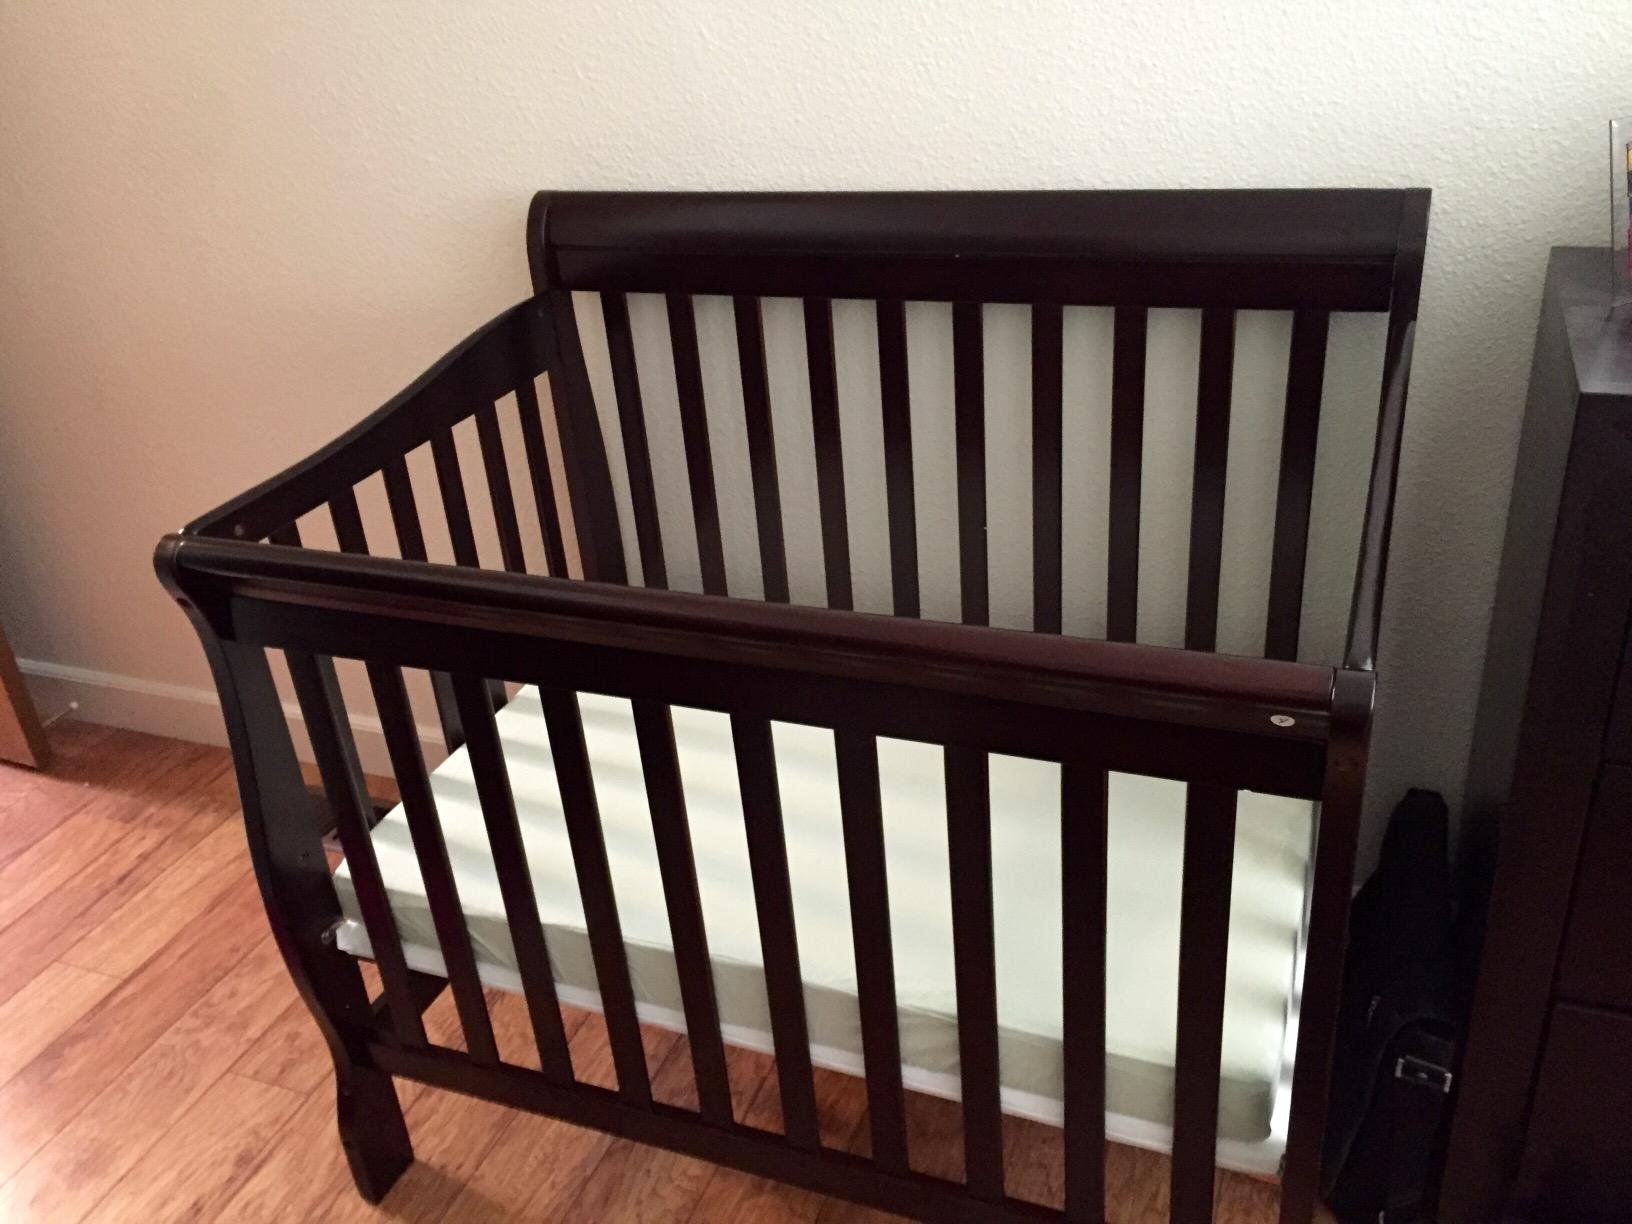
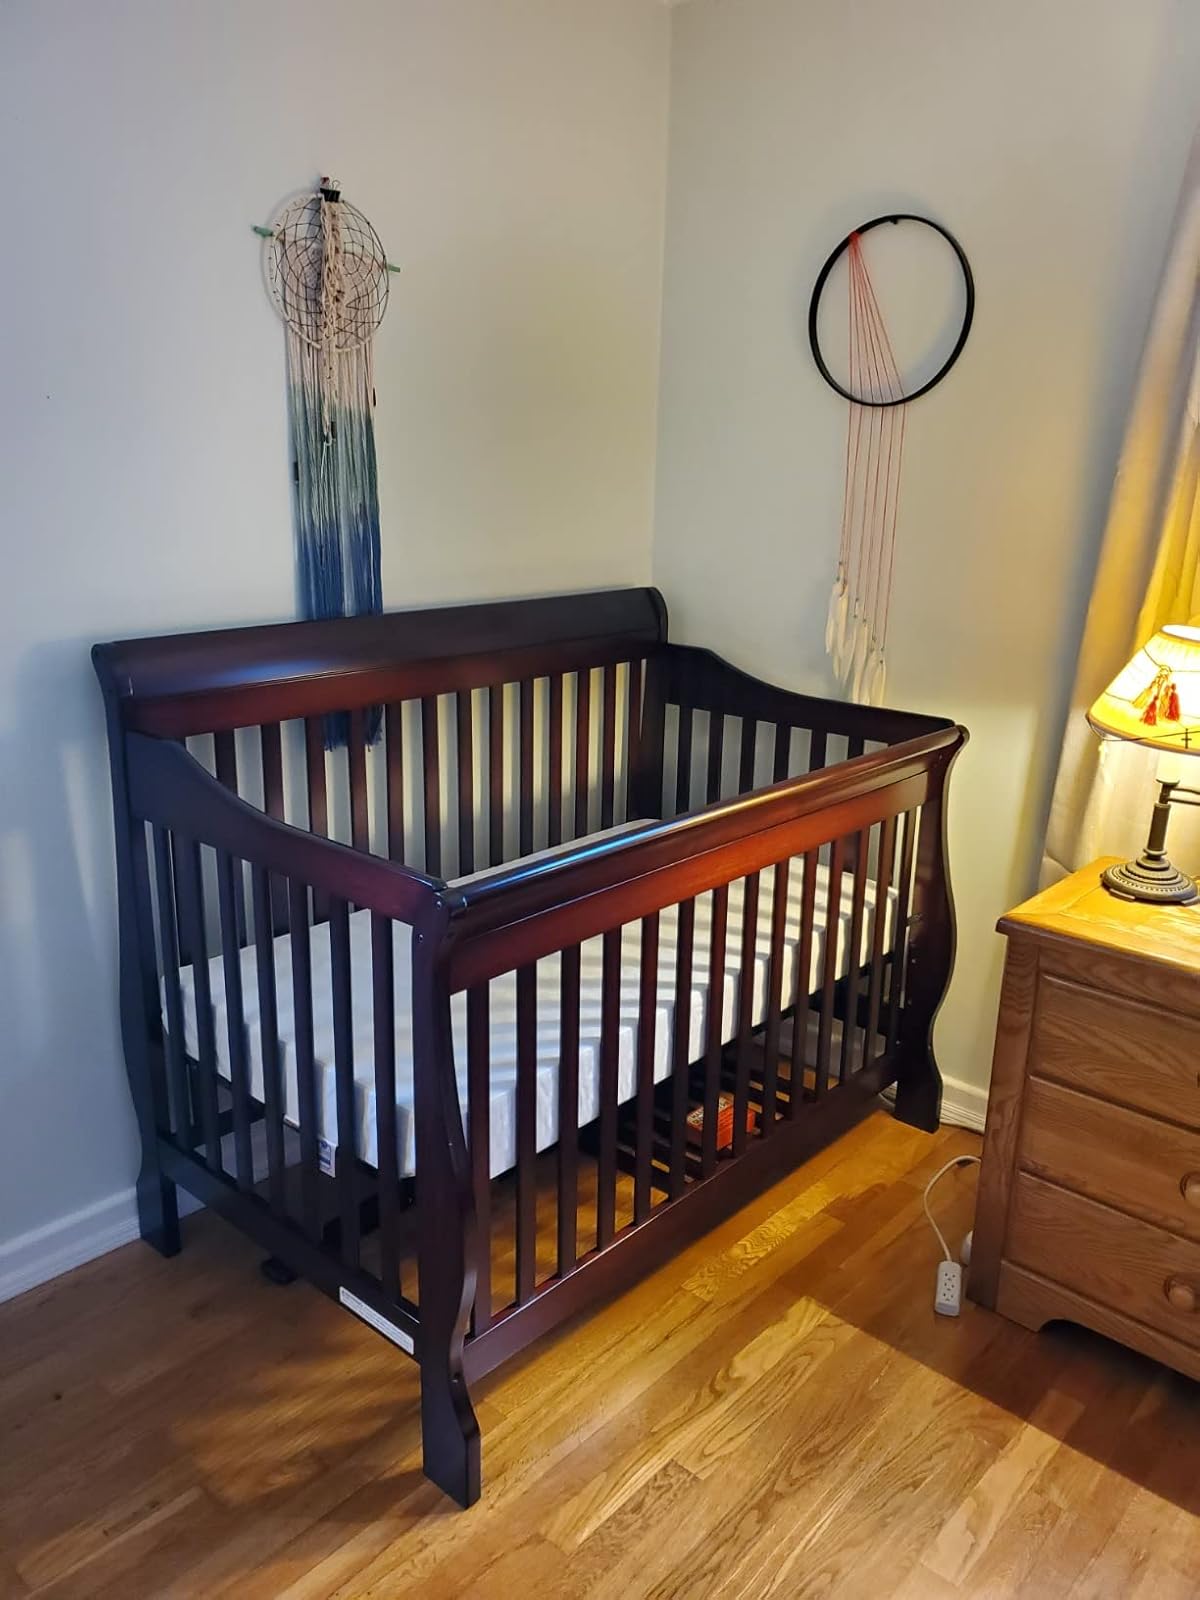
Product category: products_crib
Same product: yes